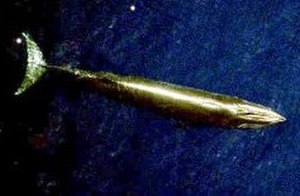
Hvalarter / Undergruppe Mysticeti: Bardehvaler / Familie Balaenopteridae: Finhvaler
Dette er en liste over hvalarter. Disse arter samles traditionelt i ordenen hvaler, men palæontologiske og molekylærgenetiske resultater fra de senere år understøtter entydigt at hvalerne er en undergruppe af de parrettåede hovdyr. Listen indeholder mere end 80 nulevende arter, inklusiv flere nyligt beskrevne, og inddelt i de to undergrupper tandhvaler og bardehvaler. Den kinesiste floddelfin er også medtaget, selv om den formentlig er uddød mellem 2005 og 2010.